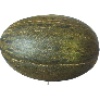
Label: Melon Piel de Sapo 1